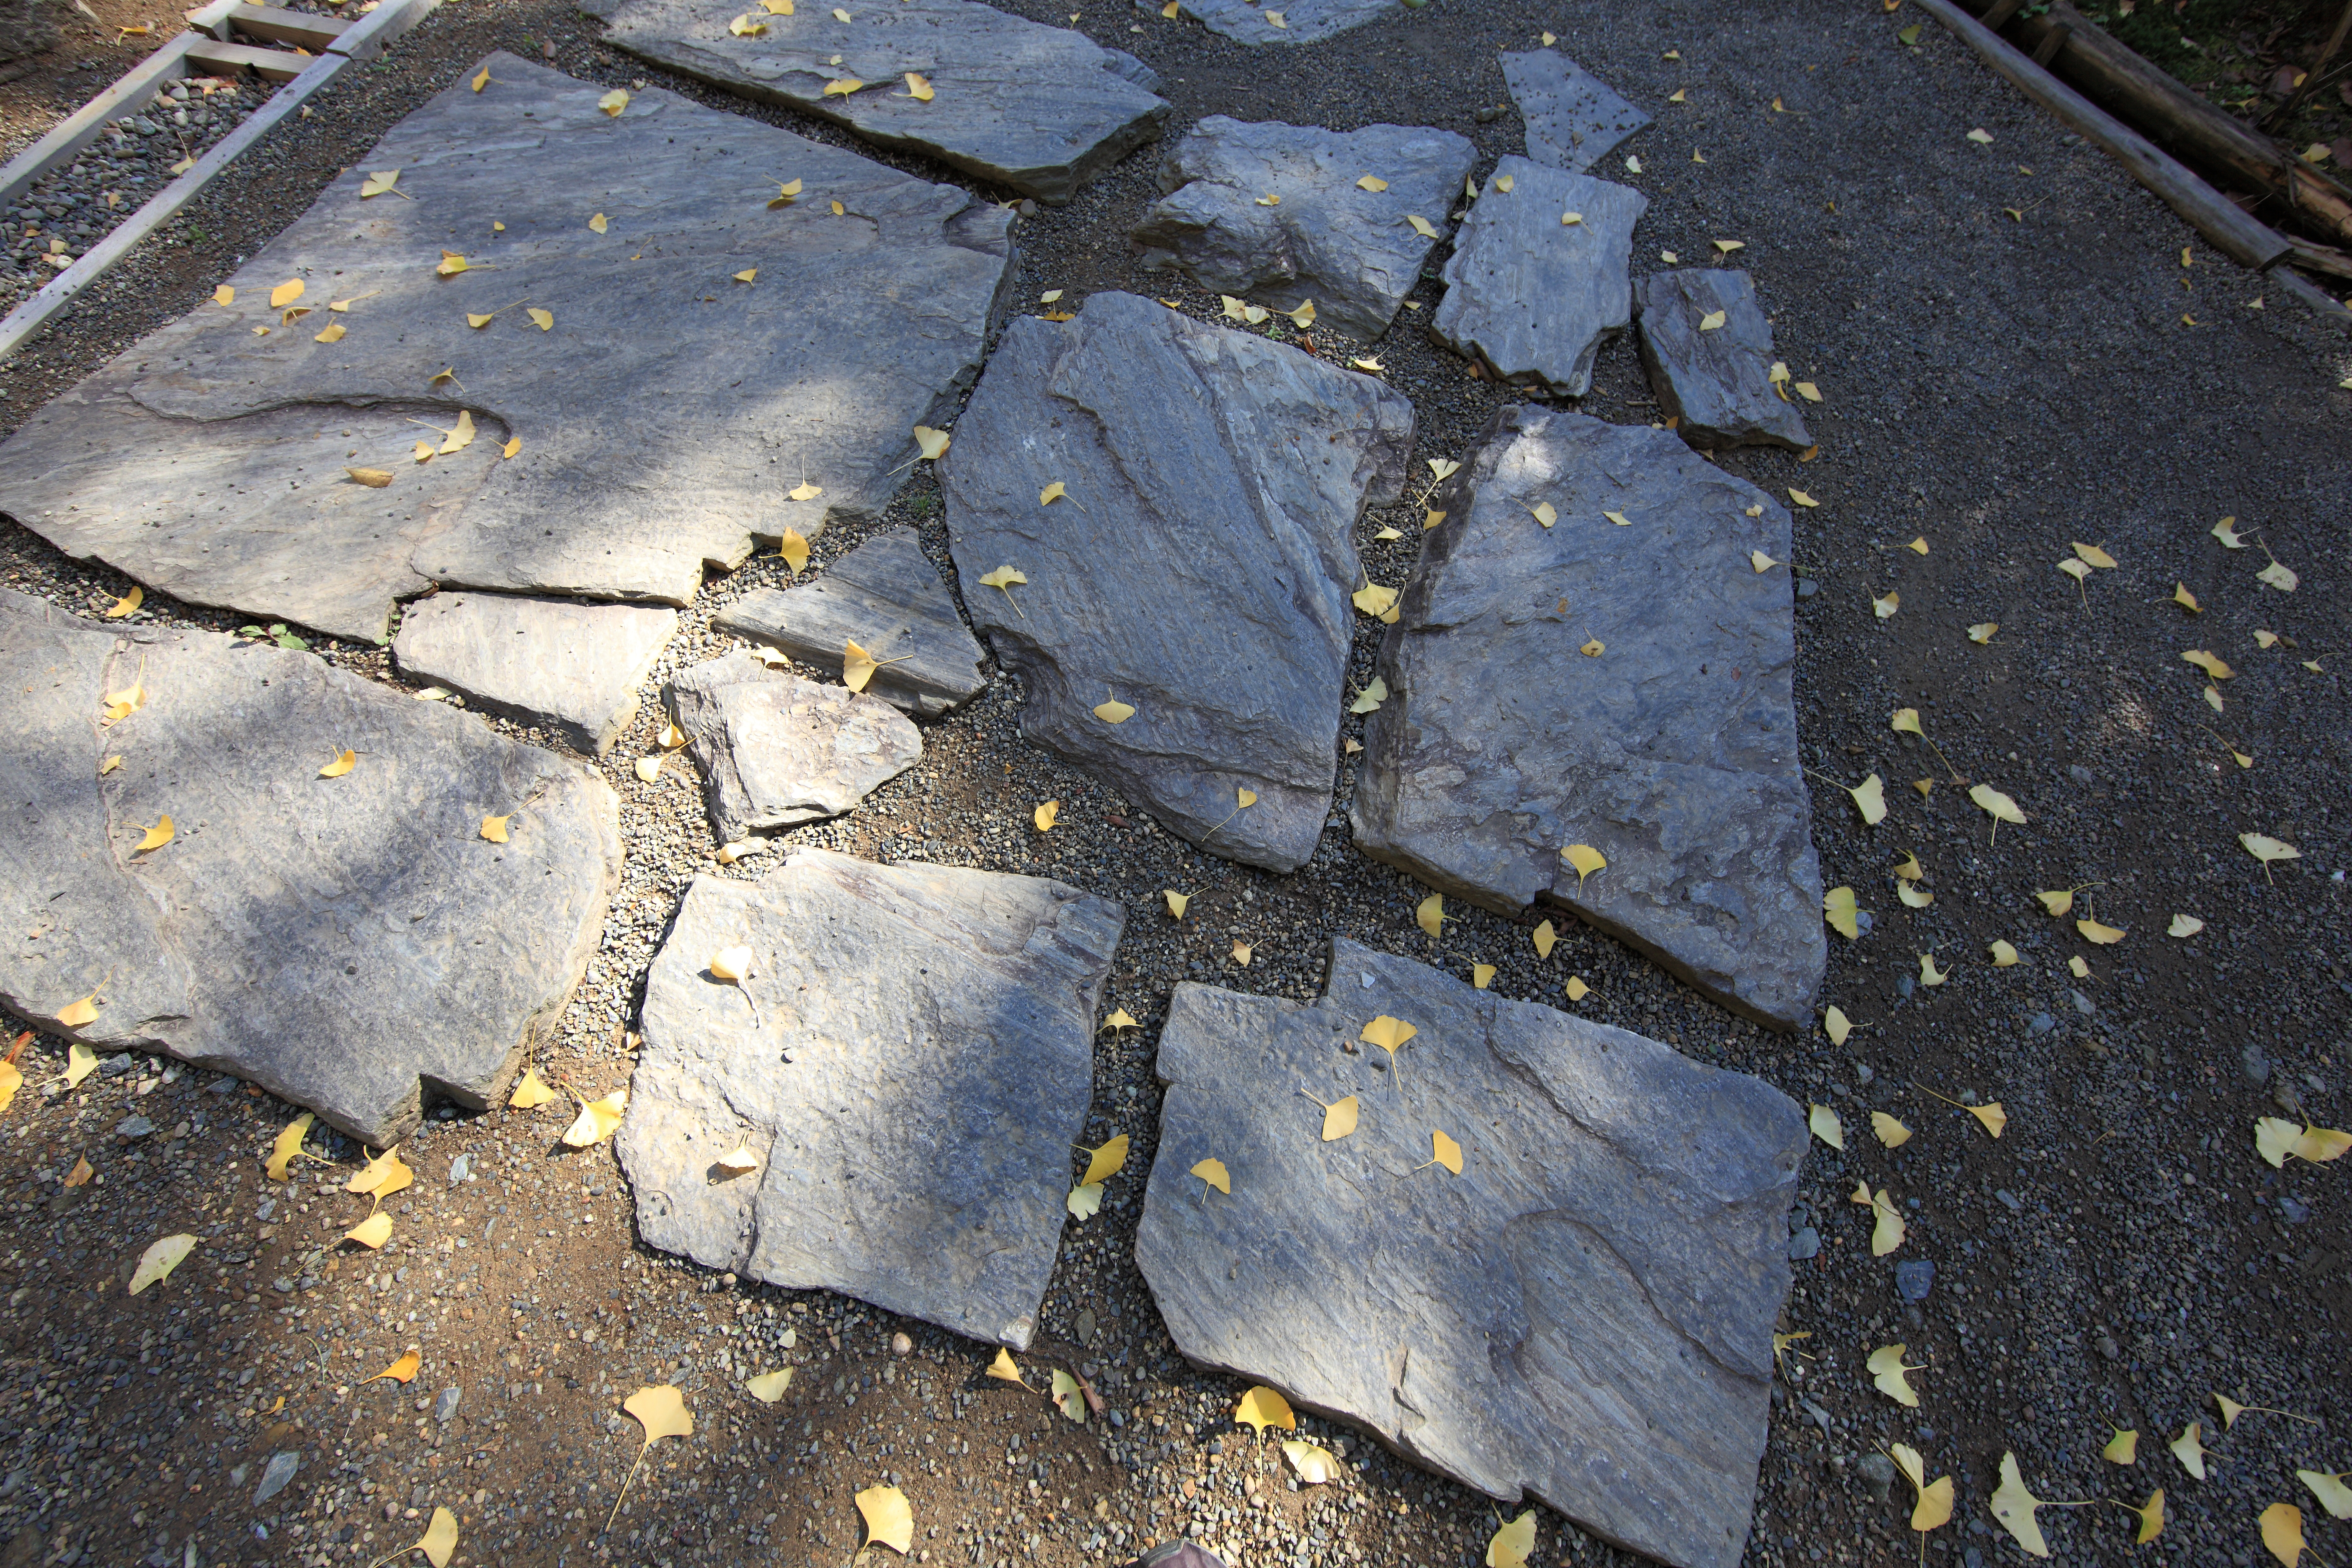
rock, texture, leaf, sidewalk, floor, roof, stone, asphalt, pavement, high, autumn, soil, material, 5d, hires, markii, hi, res, resolution, ibaraki, hitachiohta, seizansoh, flooring, road surface